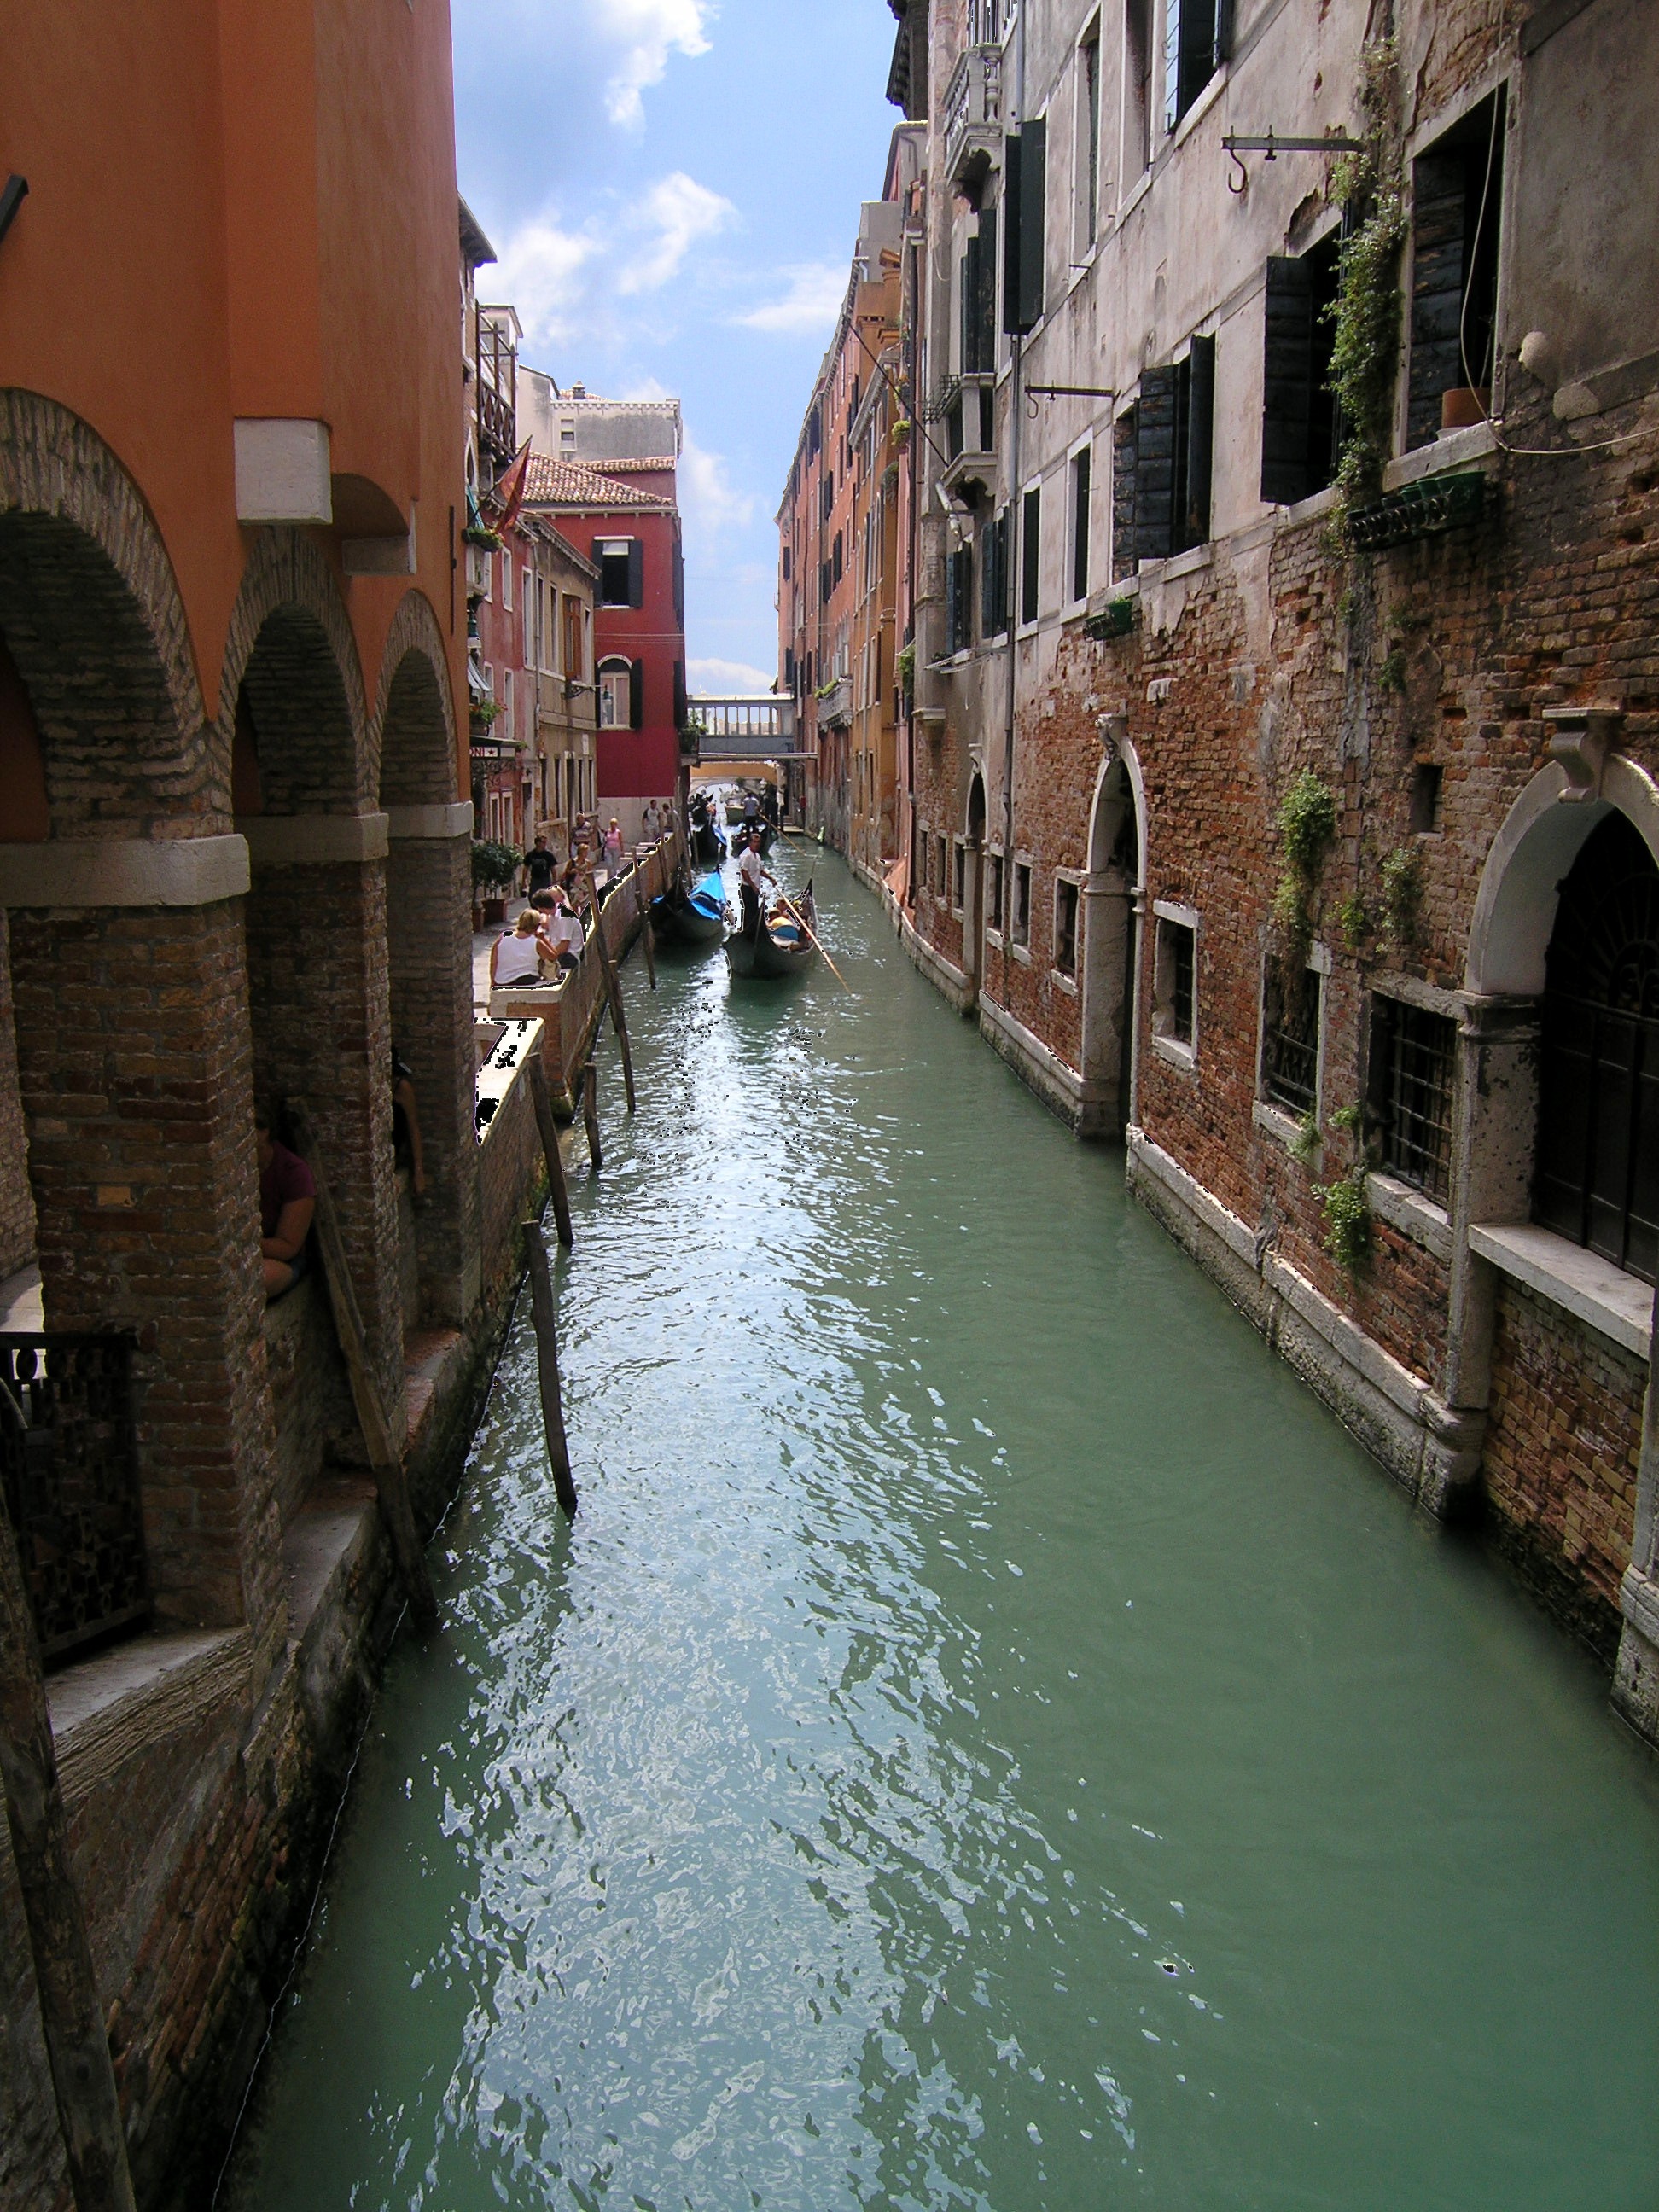
water, boat, town, river, canal, travel, vehicle, italy, venice, tourism, waterway, body of water, venezia, channel, gondolas, town on the river, landform, geographical feature